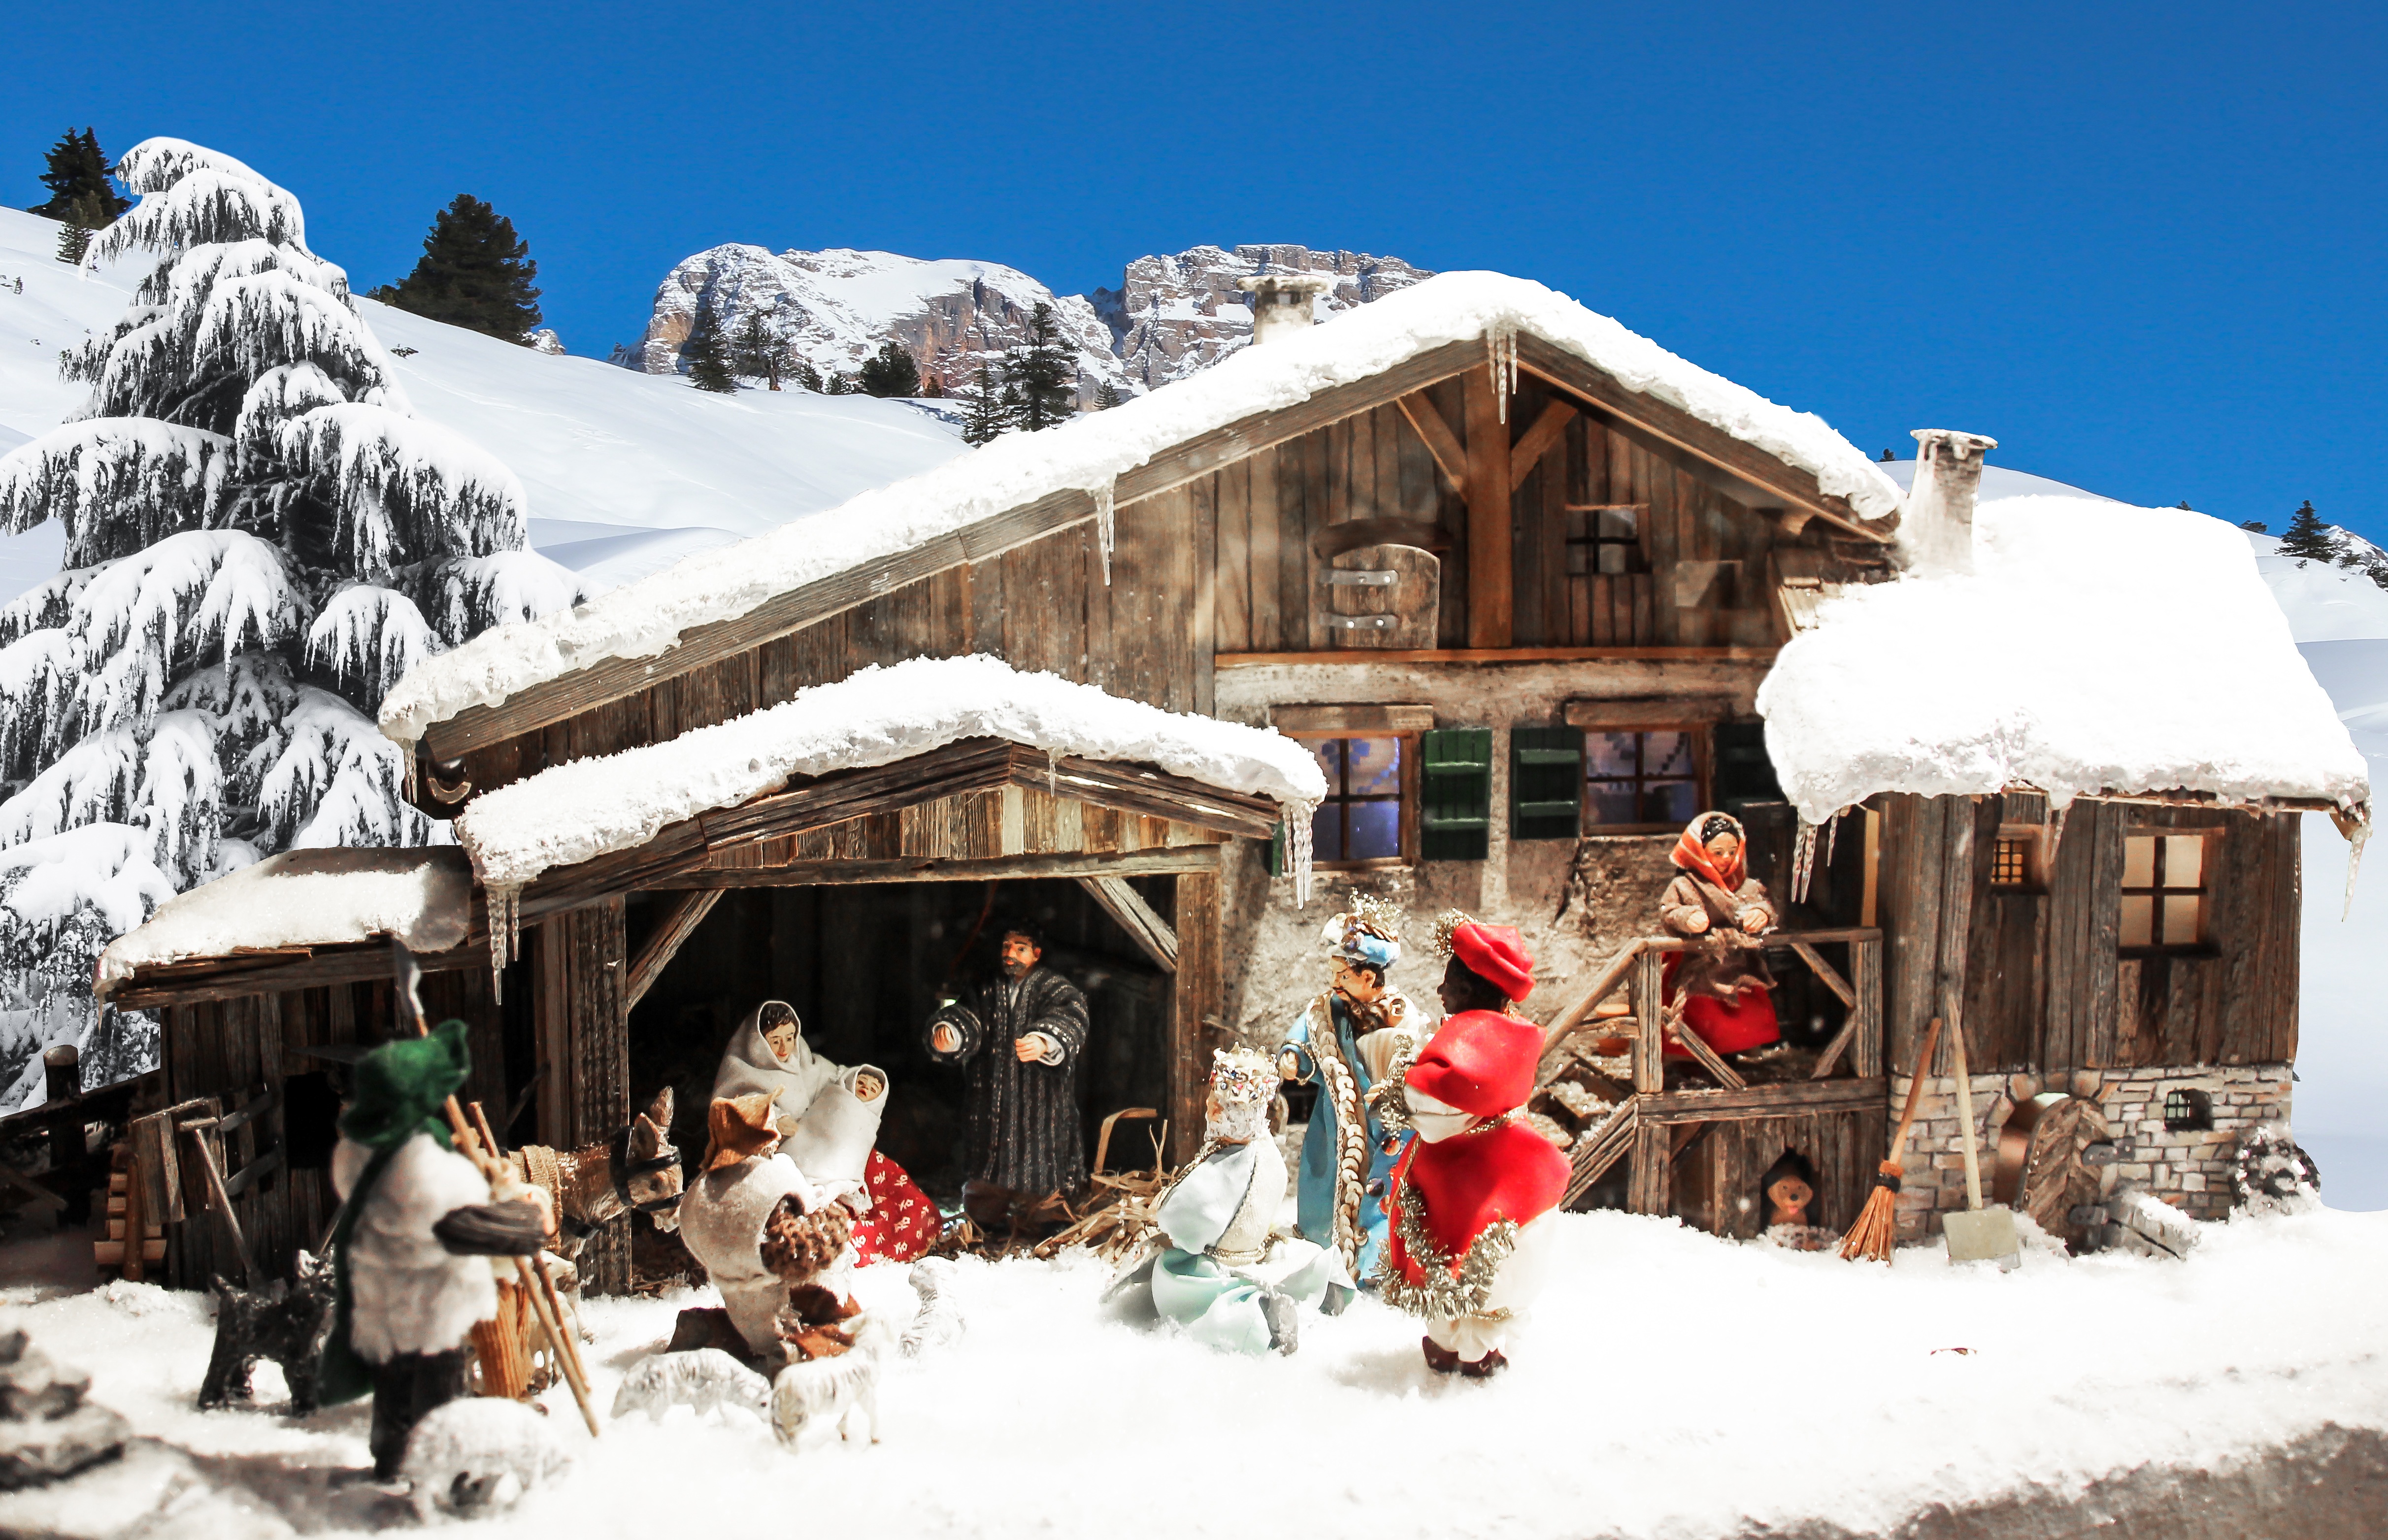
snow, winter, hut, village, weather, christmas, season, christmas decoration, christmas time, father christmas, figure, stall, resort, assembly, maria, jesus, crib, christmas eve, jesus birth, santon, nativity scene, wood carving, geological phenomenon